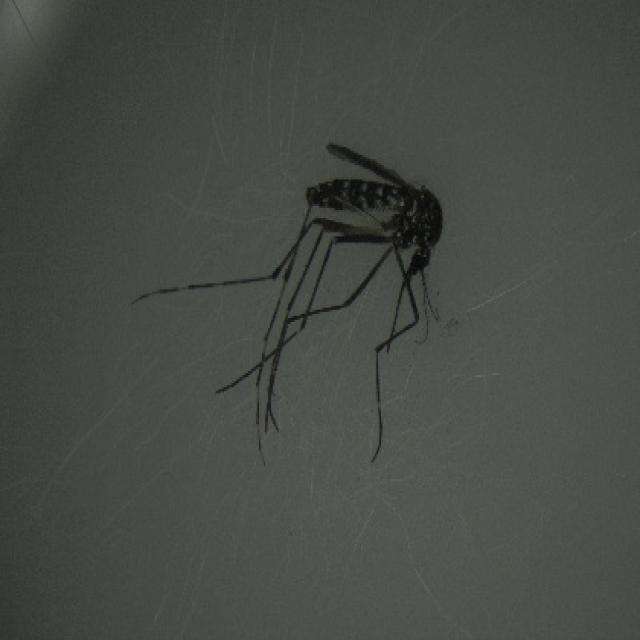
Species: aedes_albopictus